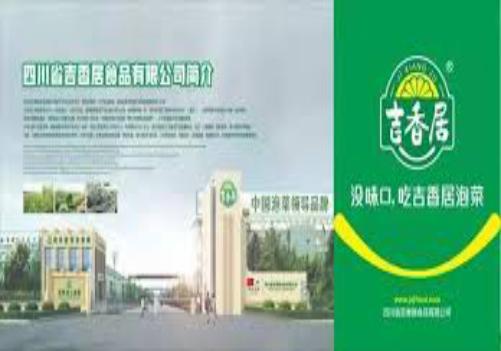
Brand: jixiangju
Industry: Food